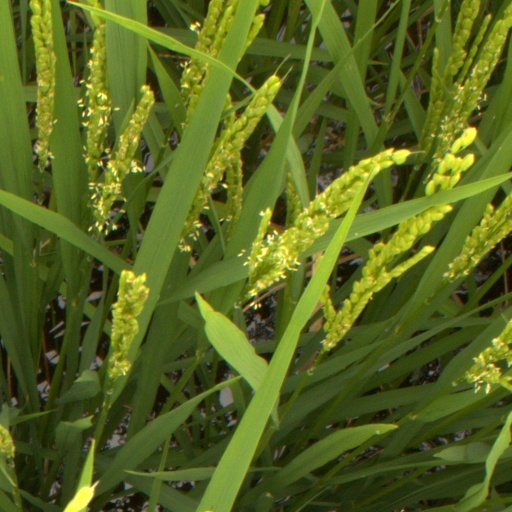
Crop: rice